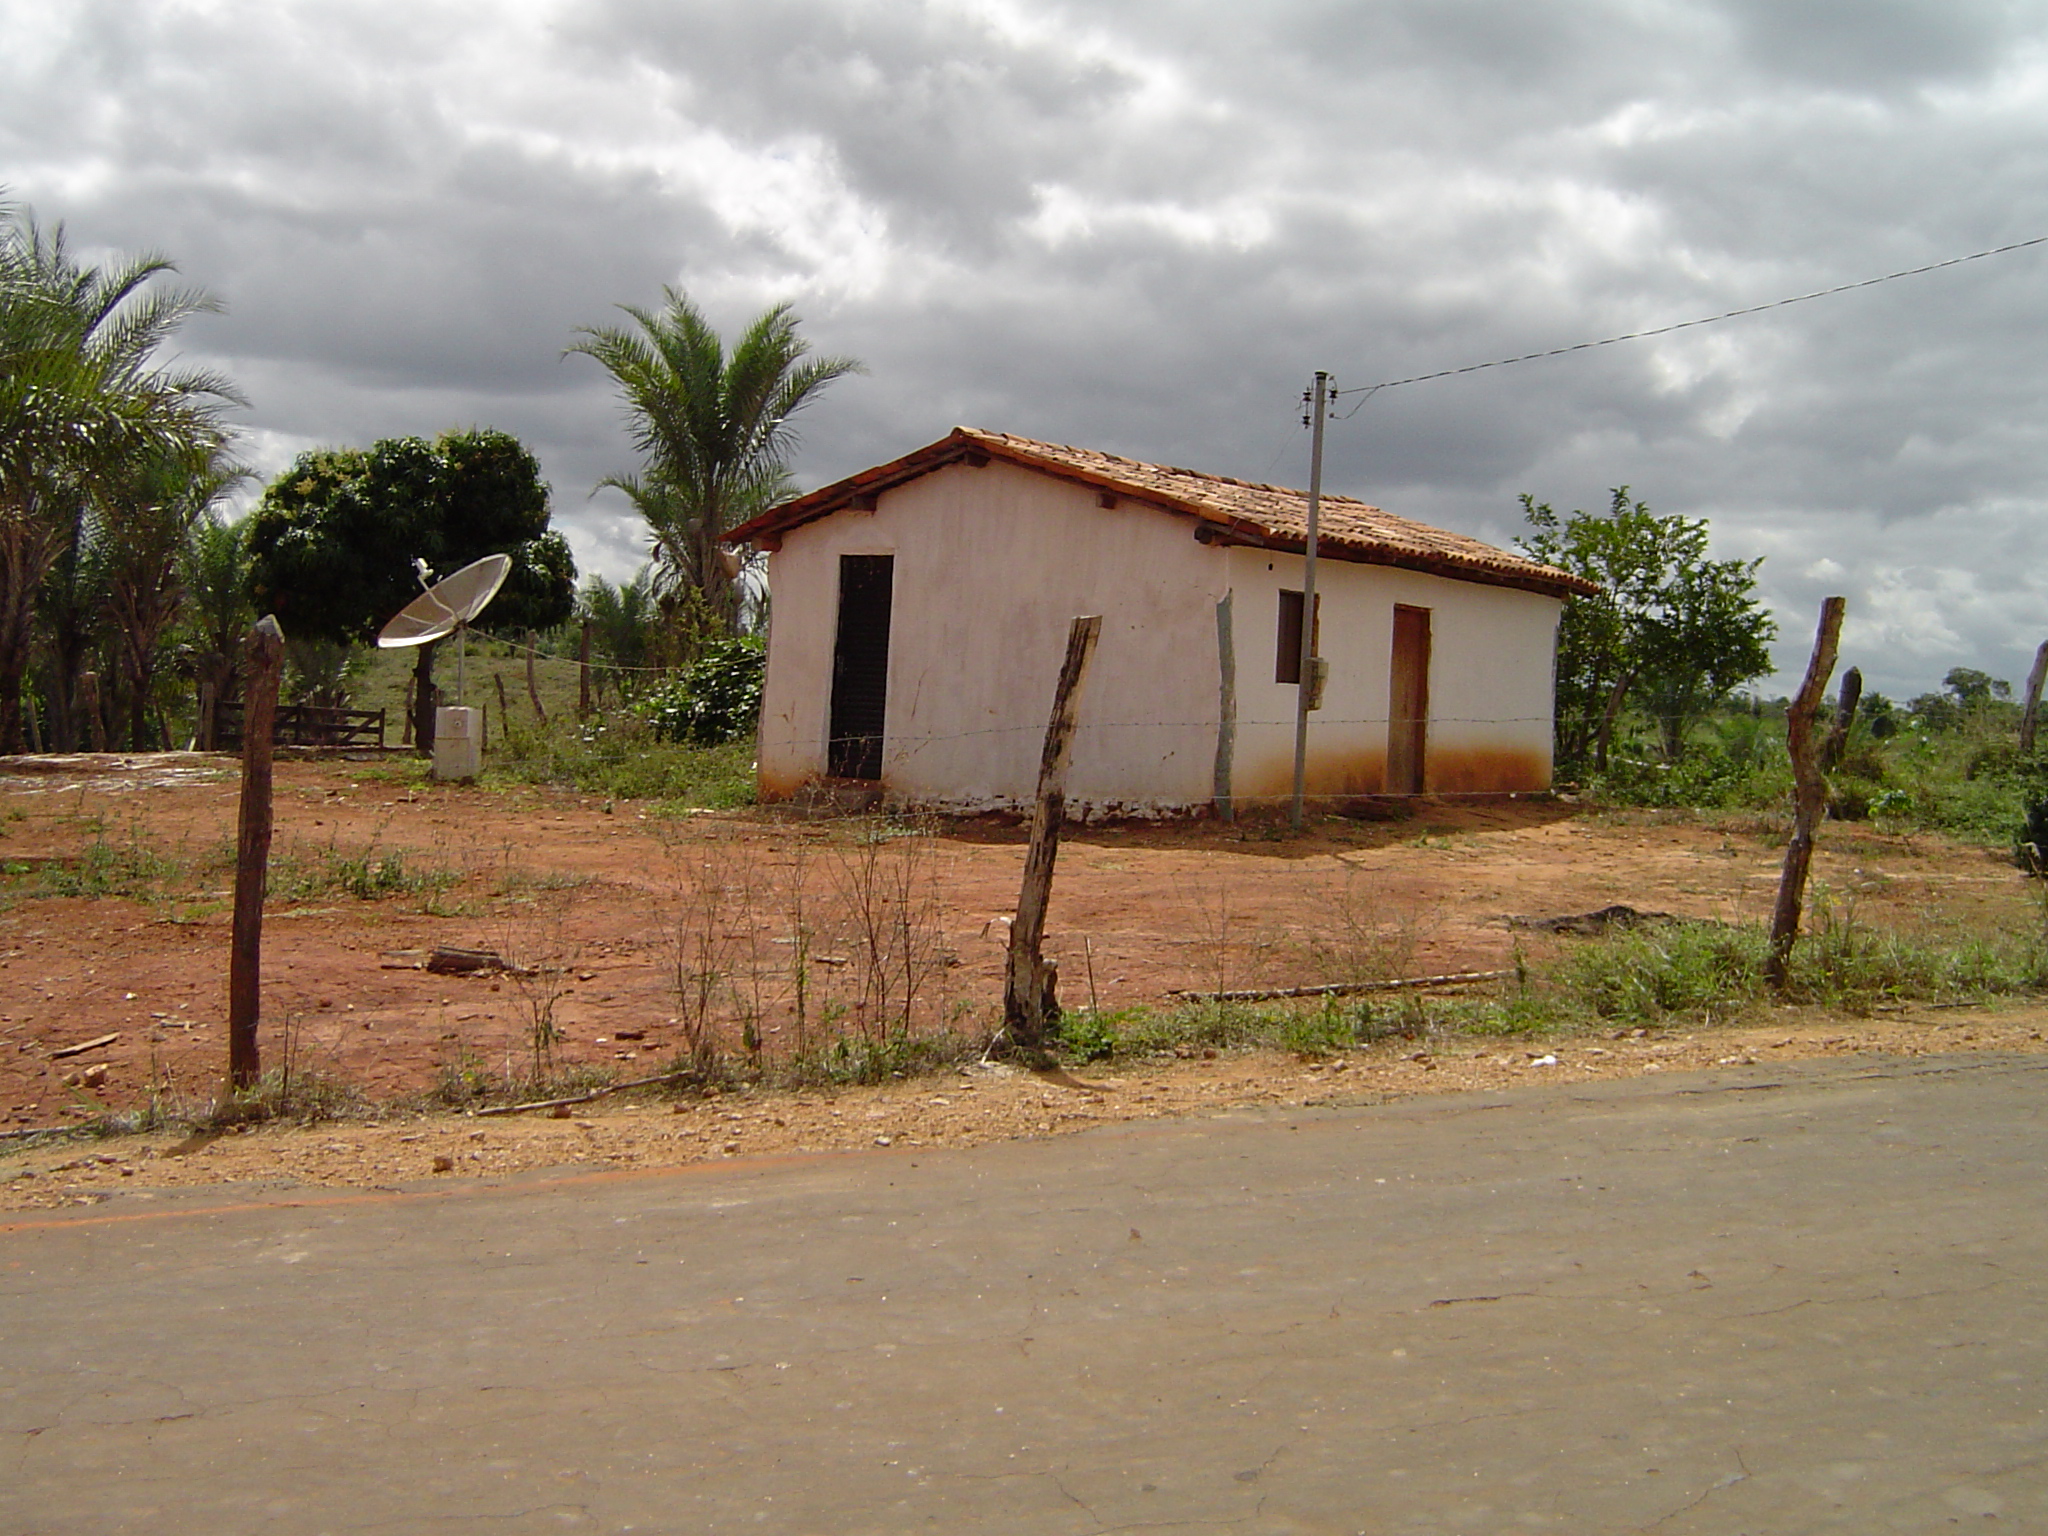
countryside, house, home, vacation, village, shack, property, estate, hacienda, real estate, rural area, residential area